Lüsslingen

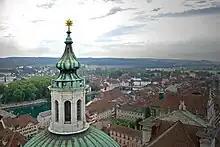
View from Solothurn toward Lüsslingen

Lüsslingen had an area, , of . Of this area, or 55.2% is used for agricultural purposes, while or 26.6% is forested. Of the rest of the land, or 12.5% is settled (buildings or roads), or 6.3% is either rivers or lakes and or 0.3% is unproductive land.